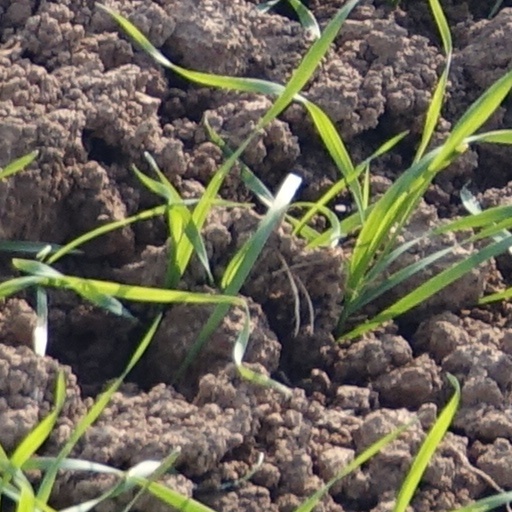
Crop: wheat